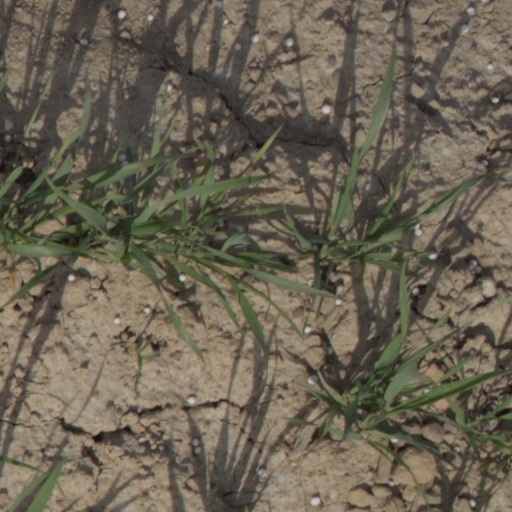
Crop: wheat